Lancia Flat-4 engine

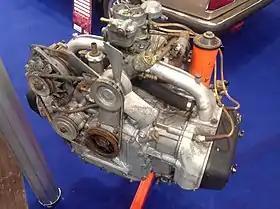
Boxer engine installed in a Lancia Flavia

The Lancia Flat-4 engine is an aluminum, pushrod, and later overhead camshaft, flat-four (boxer) engine made by Lancia, initially for the Flavia, from 1960 through 1984. Though it was designed as a pushrod engine, it was advanced for the time. The pushrod version of the Lancia boxer was only ever used in the Flavia, and its derivatives including the Lancia 2000. In 1976, a new overhead cam engine based on a similar layout was designed and brought into production in 2 and 2.5-litre displacements for the Gamma.